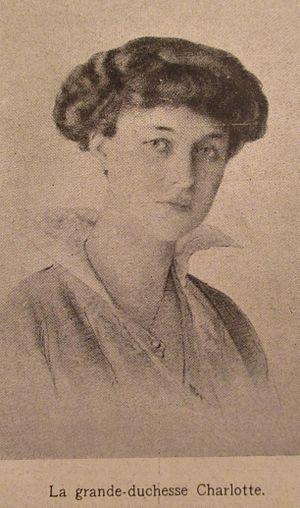
Charlotte de Luxembourg, in L'Illustration, 1919.